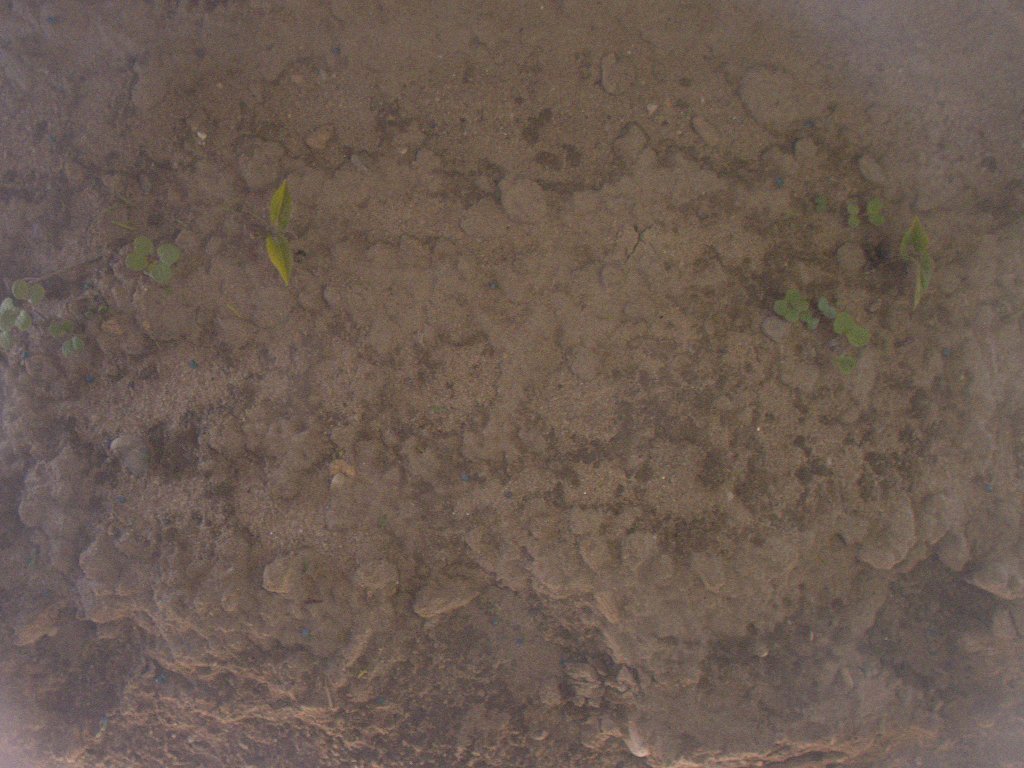
Crop: bean
Objects: bean, stem_bean, bean, stem_bean